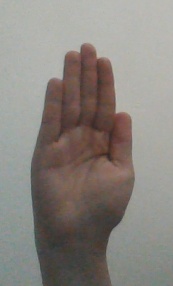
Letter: seen